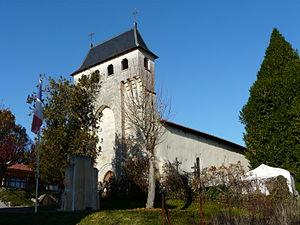
L'église Saint-Antoine de Saint-Antoine-d'Auberoche, Dordogne, France.
Saint-Antoine-d'Auberoche est une ancienne commune française située dans le département de la Dordogne, en région Nouvelle-Aquitaine.